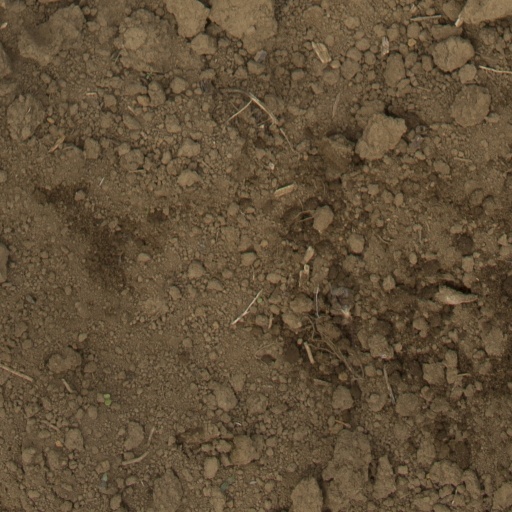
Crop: Jerusalem artichoke